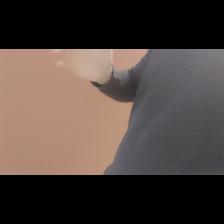
Label: Human